Robert Homans

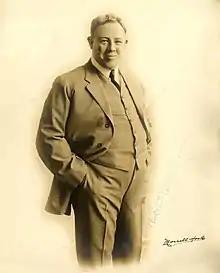
Homans in 1918

Robert Edward Homans (November 8, 1877 – July 28, 1947) was an American actor who entered films in 1923 after a lengthy stage career.